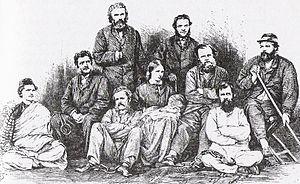
Des prisonniers de Tewodros II à Meqdela, 1868. Rangée du haut, de gauche à droite
L’Abyssinie est une région de la Corne de l'Afrique, située dans le nord de l'actuelle Éthiopie, l'est du Soudan et le sud de l'Érythrée.